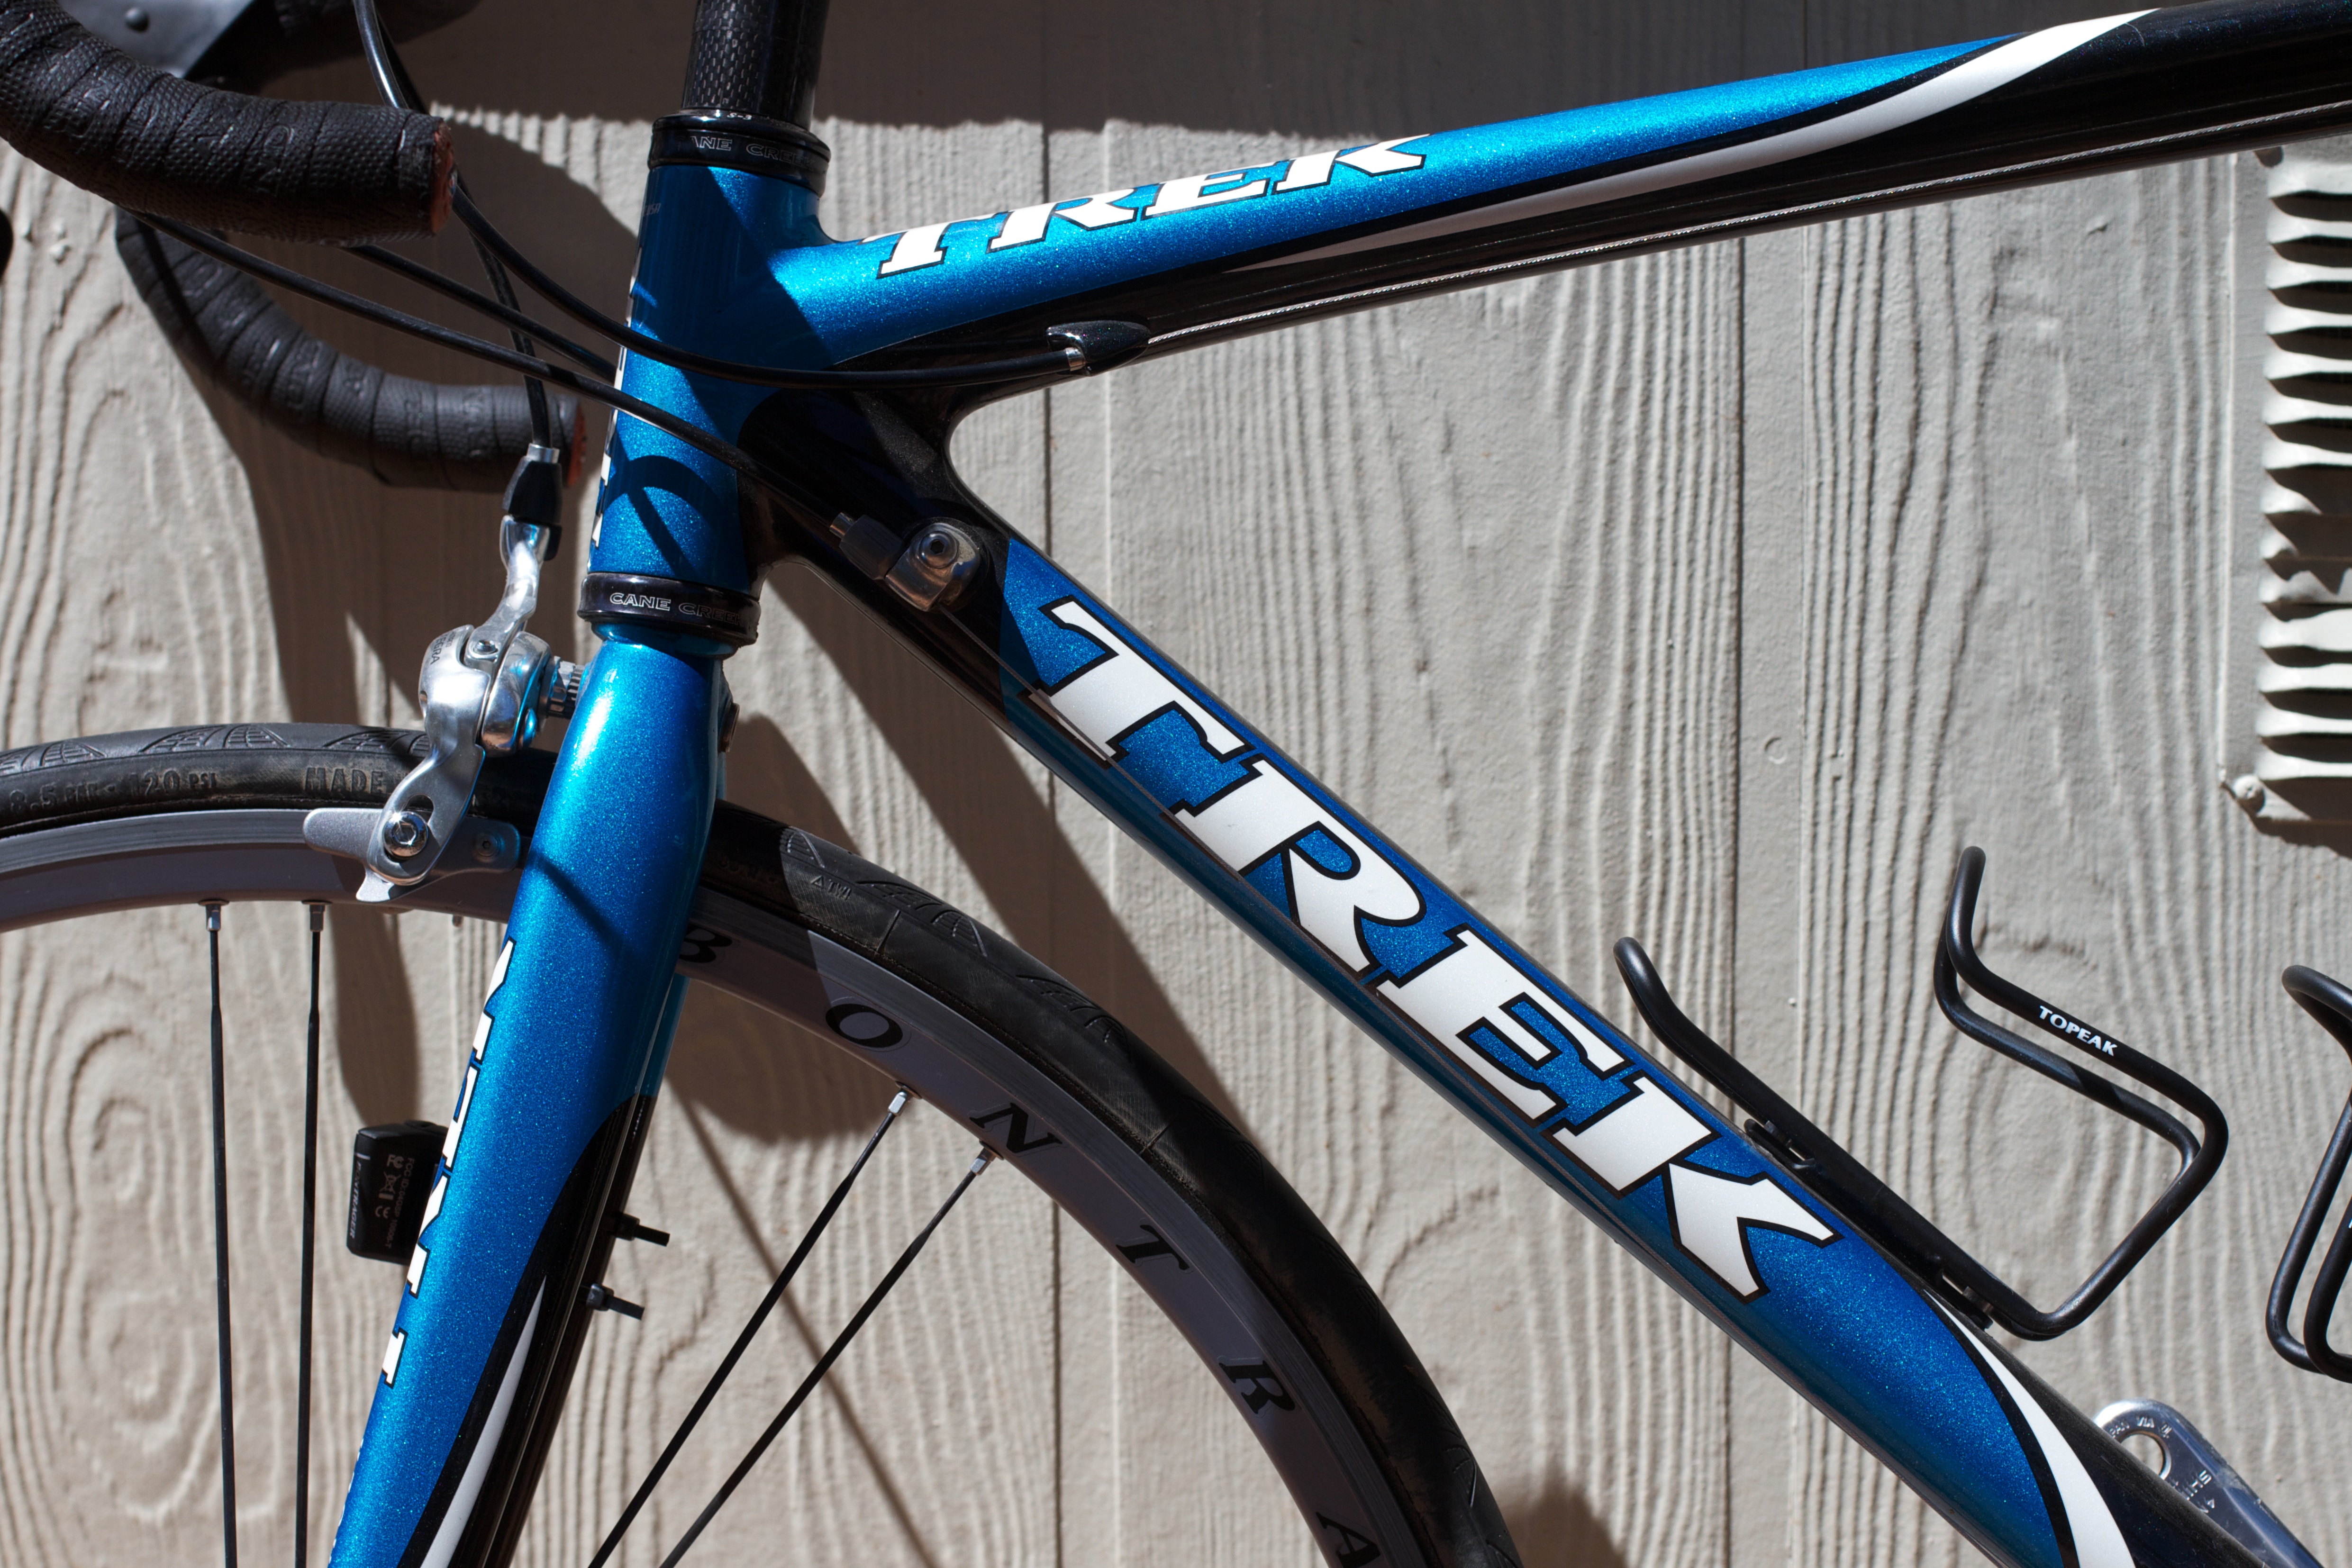
wheel, bicycle, vehicle, blue, sports equipment, mountain bike, freeride, bicycle frame, land vehicle, cyclo cross bicycle, bmx bike, road bicycle, racing bicycle, hybrid bicycle